Vox (political party)

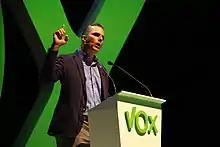
Javier Ortega Smith giving a speech in 2018

Vox was founded on 17 December 2013, and publicly launched at a press conference in Madrid on 16 January 2014, as a split from the People's Party (PP). This schism was interpreted as an offshoot of "neoconservative" or "social conservative" PP party members. The party platform called for the rewriting of the Spanish constitution so as to curb regional autonomy and abolish regional parliaments. Several founding members of the party (for example, Alejo Vidal-Quadras, José Antonio Ortega Lara, and Santiago Abascal) had been members of the platform "reconversion.es", which had issued a manifesto in 2012 calling for a recentralization of the State. Vidal-Quadras was proclaimed as the first chairman in March 2014.